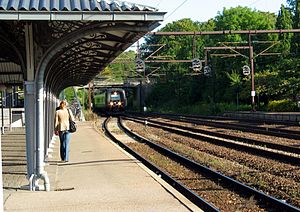
Kystbanen
Kystbanen i Klampenborg.